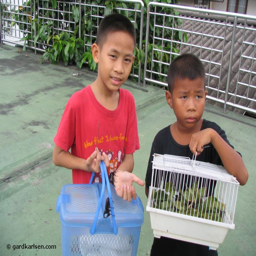
boys with some huge beetles